Winter in America

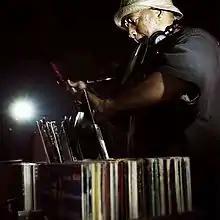
The album's songs have been sampled by several hip hop artists.

"Winter in America" has been recognized by music writers as one of the prominent examples of early rap, along with the early work of The Watts Prophets and The Last Poets. "The Bottle" was covered by latin soul musician Joe Bataan for his album "Afrofilipino" (1975). Recordings featured on the album, along with other Scott-Heron/Jackson compositions, were sampled by hip hop artists. This further expanded Scott-Heron's legacy as one of the progenitors of hip hop. The diverse sound and mellow instrumentation featured on the album, referred to by Scott-Heron as "bluesology", later inspired neo soul artists in the 1990s and helped solidify Scott-Heron's and Jackson's legacy in the genre. On Jackson's legacy, "All About Jazz" described him as "one of the early architects of the neo-soul", while citing his early work with Scott-Heron as "an inspirational and musical Rosetta stone for the neo-soul movement". Pierre Jean-Critin of the French music magazine "Vibrations" wrote of Scott-Heron and the album, stating "As an artist who conceives his albums as newspapers and similar testimonies, Gil Scott-Heron is one of America's finest observers and commentators of social reality as well as being one of the most creative and influential figures in African-American music, and this landmark album announced his arrival."